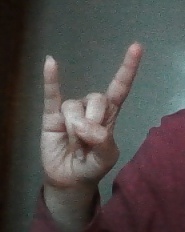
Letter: la